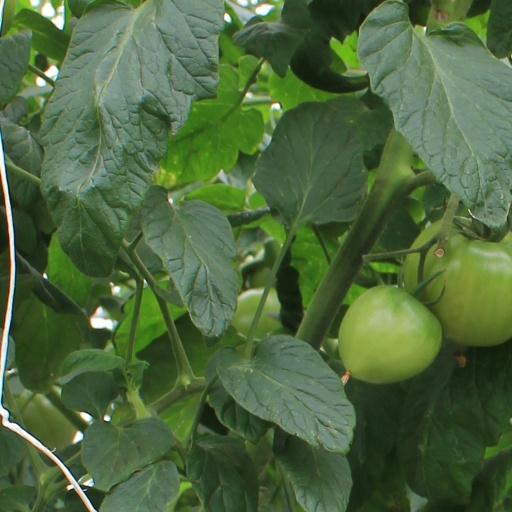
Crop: tomato